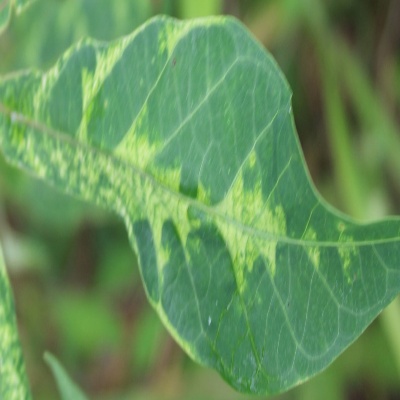
Crop: Cassava
Condition: mosaic